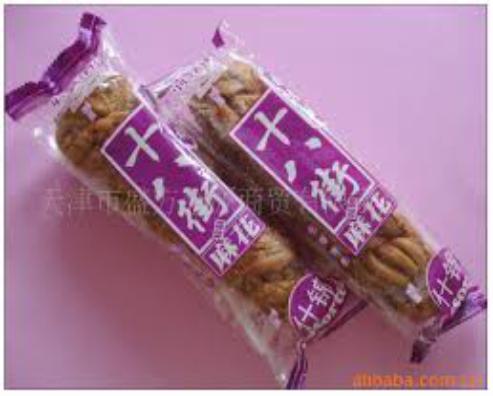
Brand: GuiFaXiangShiBaJie
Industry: Food